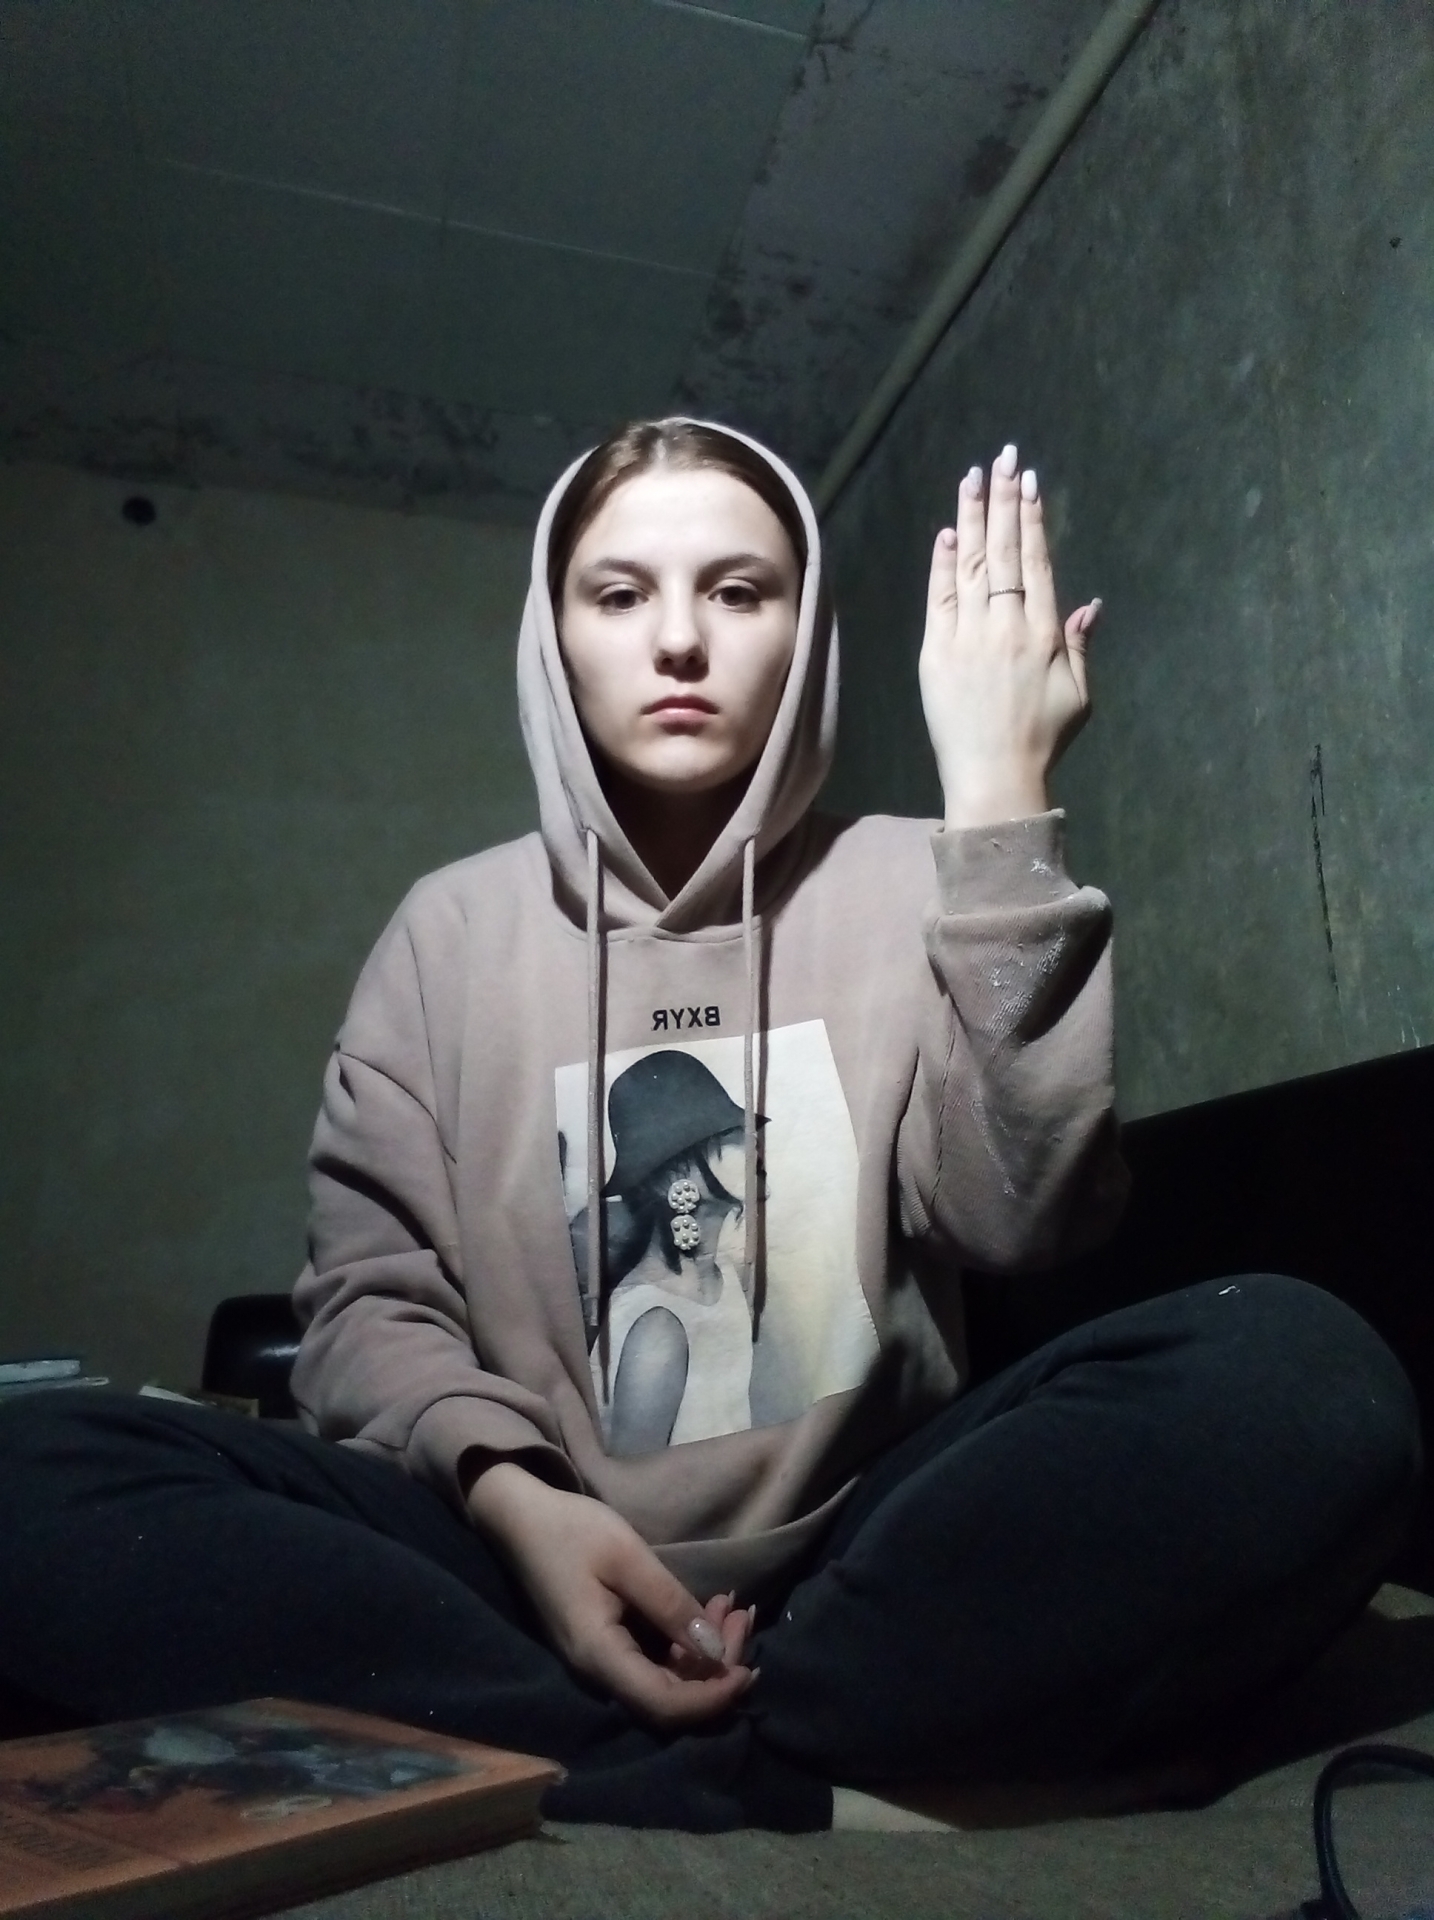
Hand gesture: stop_inverted